Sky position (RA, Dec in degrees): 144.429, 6.55
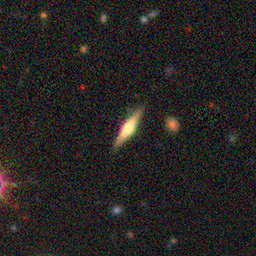
Galaxy morphology: Edge-on Galaxies with Bulge